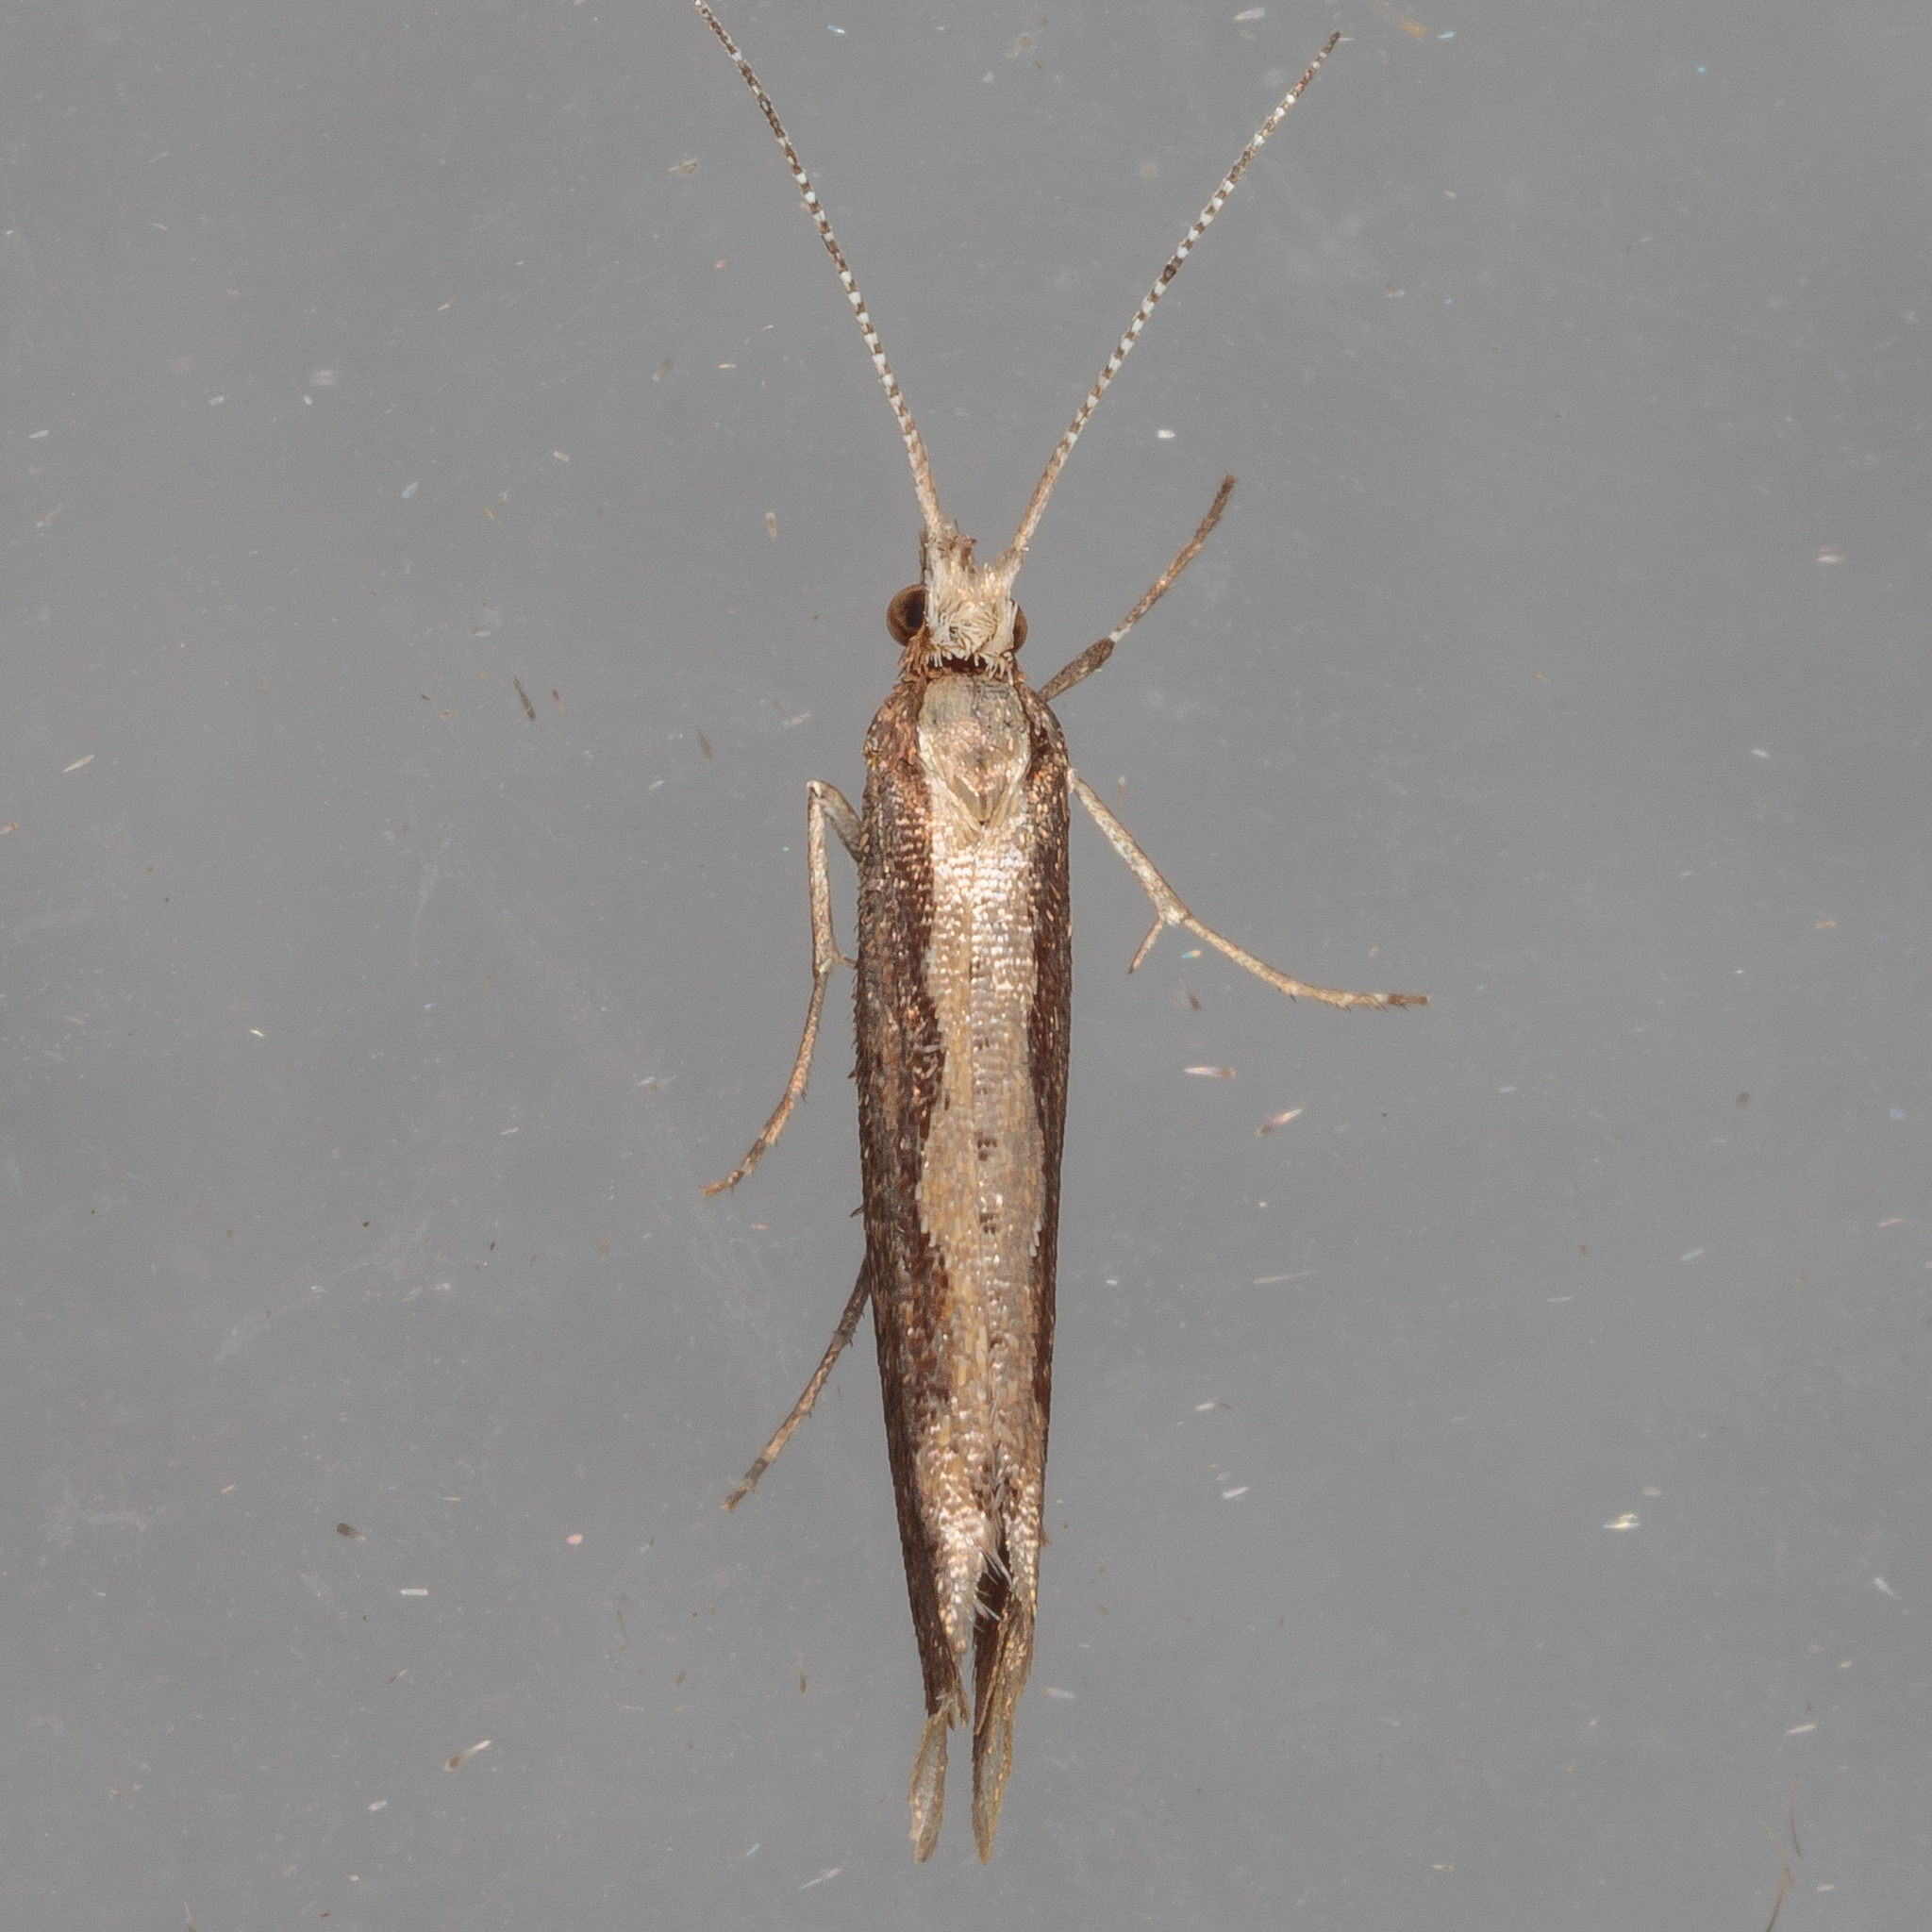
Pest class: diamondback_moth